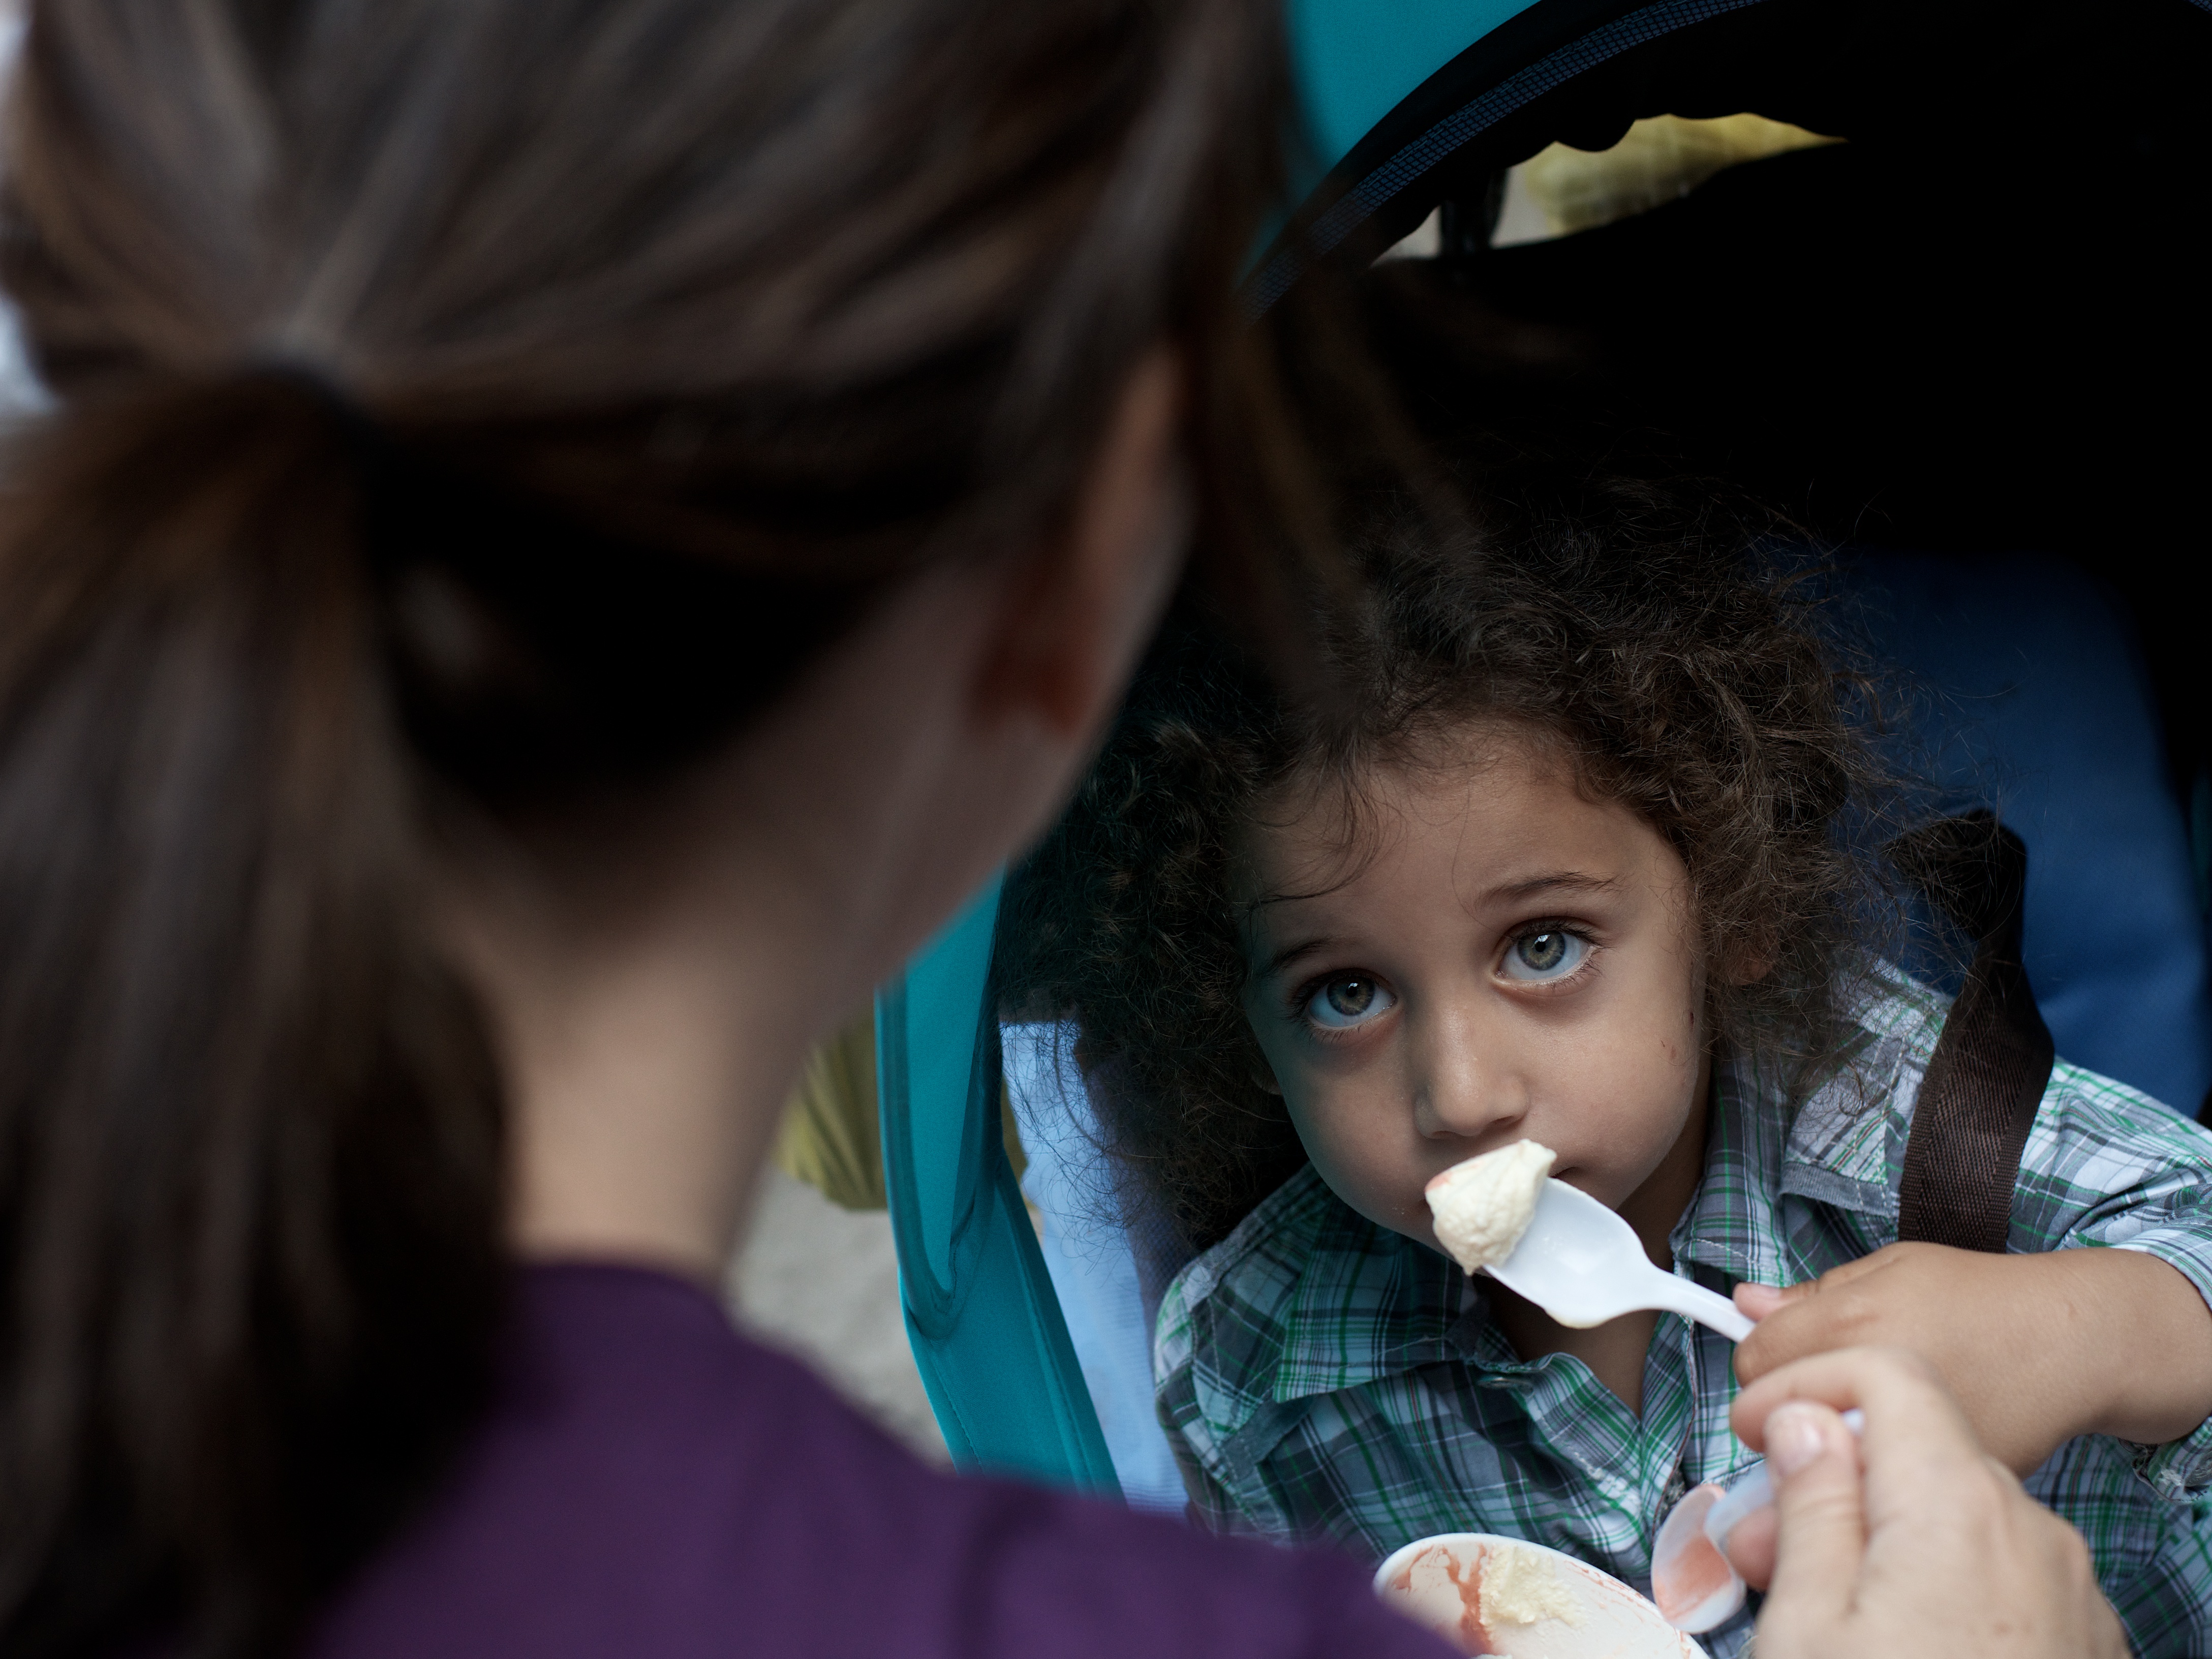
person, people, girl, white, street, photography, ebook, portrait, color, training, child, blue, black, facial expression, hairstyle, smile, streetphotography, flickr, face, thomas, video, toddler, eye, head, olympus, skin, beauty, omd, fuji, leica, emotion, monochrom, leuthard, hcb, thomasleuthard, streettogs, portrait photography